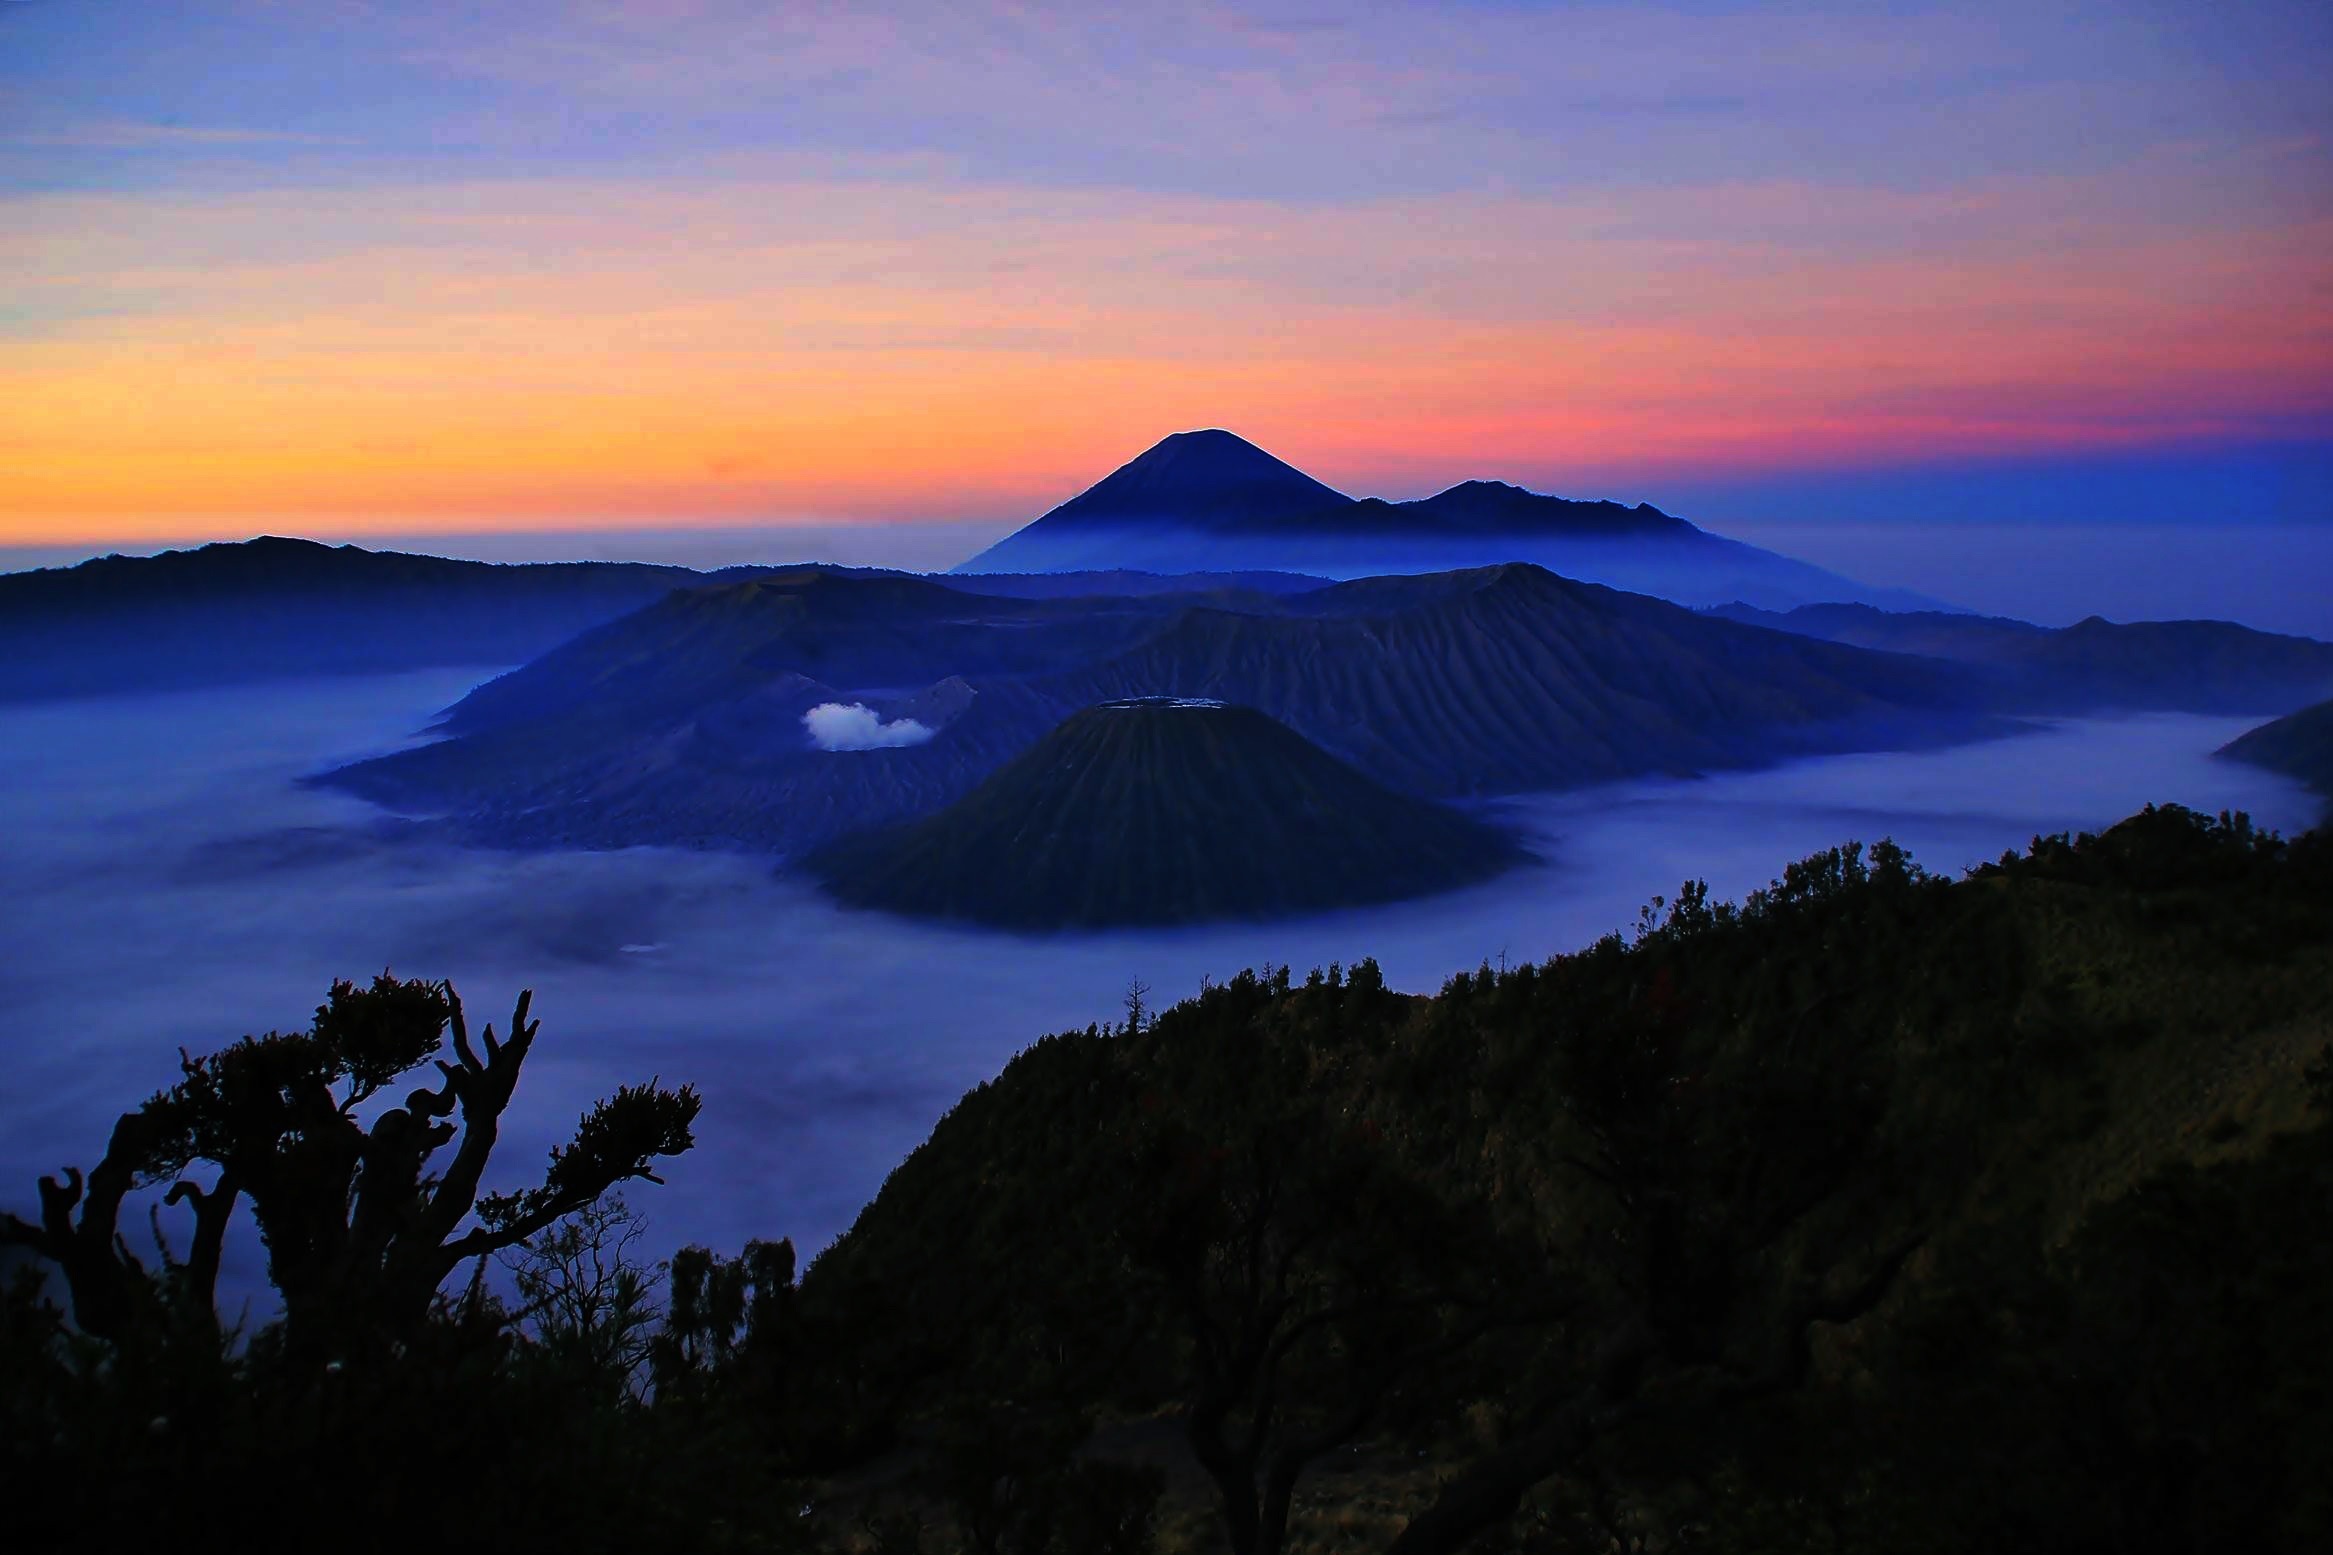
horizon, mountain, cloud, sunrise, sunset, morning, hill, dawn, mountain range, dusk, plateau, loch, landform, geographical feature, atmospheric phenomenon, mountainous landforms